Stormwater

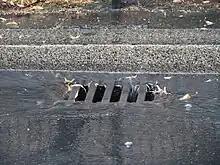
Urban runoff entering a storm drain

Stormwater, also written storm water, is water that originates from precipitation (storm), including heavy rain and meltwater from hail and snow. Stormwater can soak into the soil (infiltrate) and become groundwater, be stored on depressed land surface in ponds and puddles, evaporate back into the atmosphere, or contribute to surface runoff. Most runoff is conveyed directly as surface water to nearby streams, rivers or other large water bodies (wetlands, lakes and oceans) without treatment.